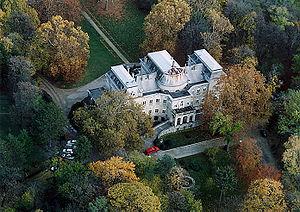
Tóalmás est un village et une commune du comitat de Pest en Hongrie.